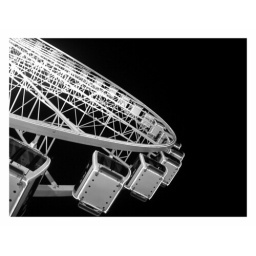
Taken in colour - the sky is that black and the wheel that white ....